Mount Barker, South Australia

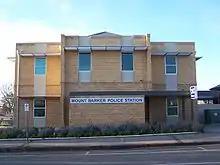
The 24-Hour Mount Barker police station

In 2021, Mount Barker was 51.8% female, and 48.2% male, compared with the national averages of 50.7% female and 49.3% male. Mount Barker had an average population age of 37, compared to the national average of 38. 47.4% of residents were married, compared to the national average of 46.5%.